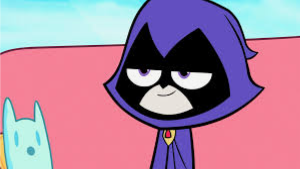
Portrait style: Cartoon Portrait